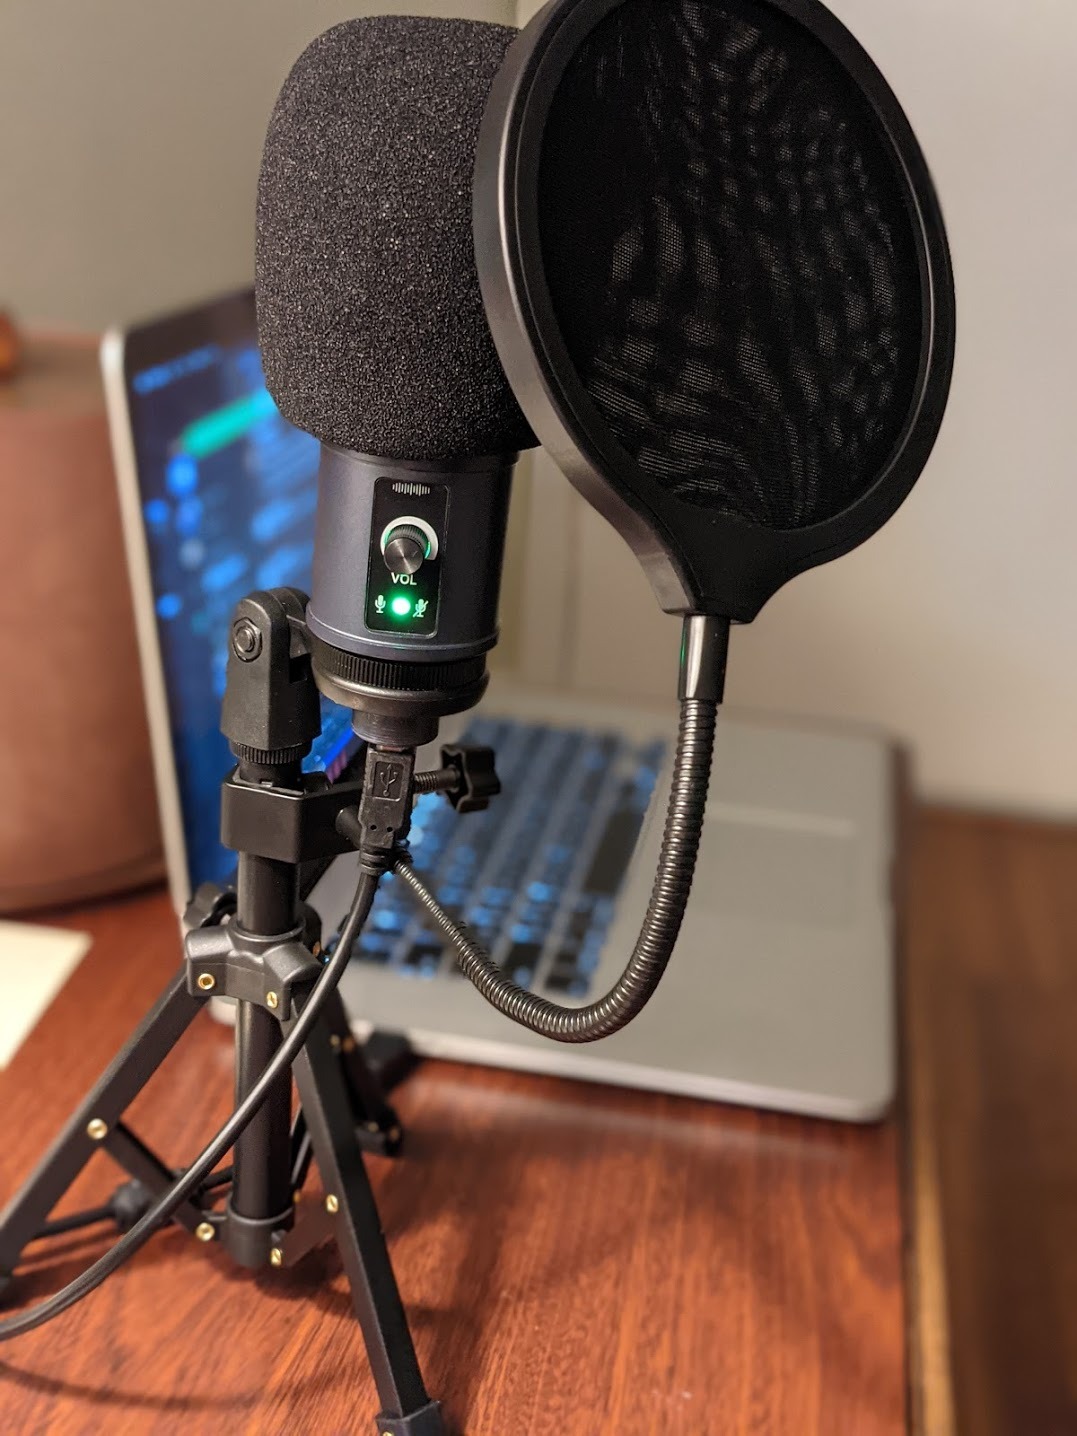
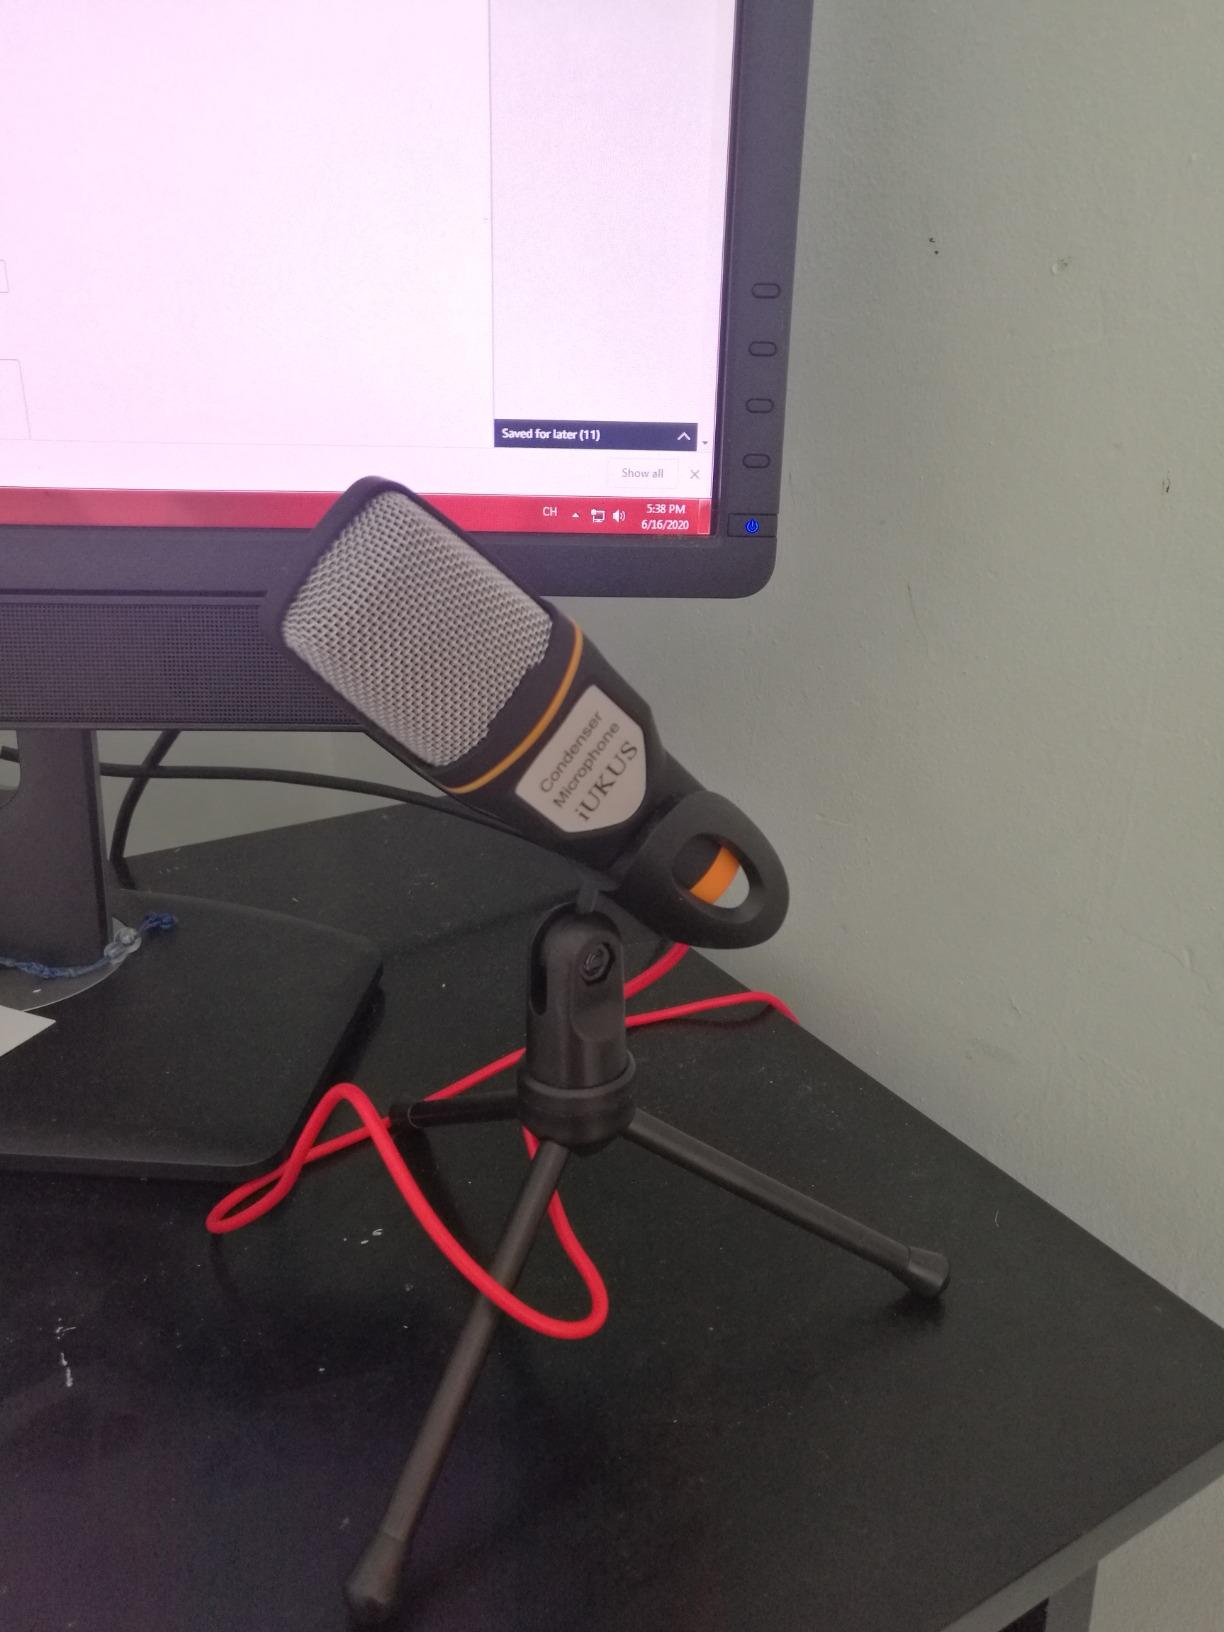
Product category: microphone
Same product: no